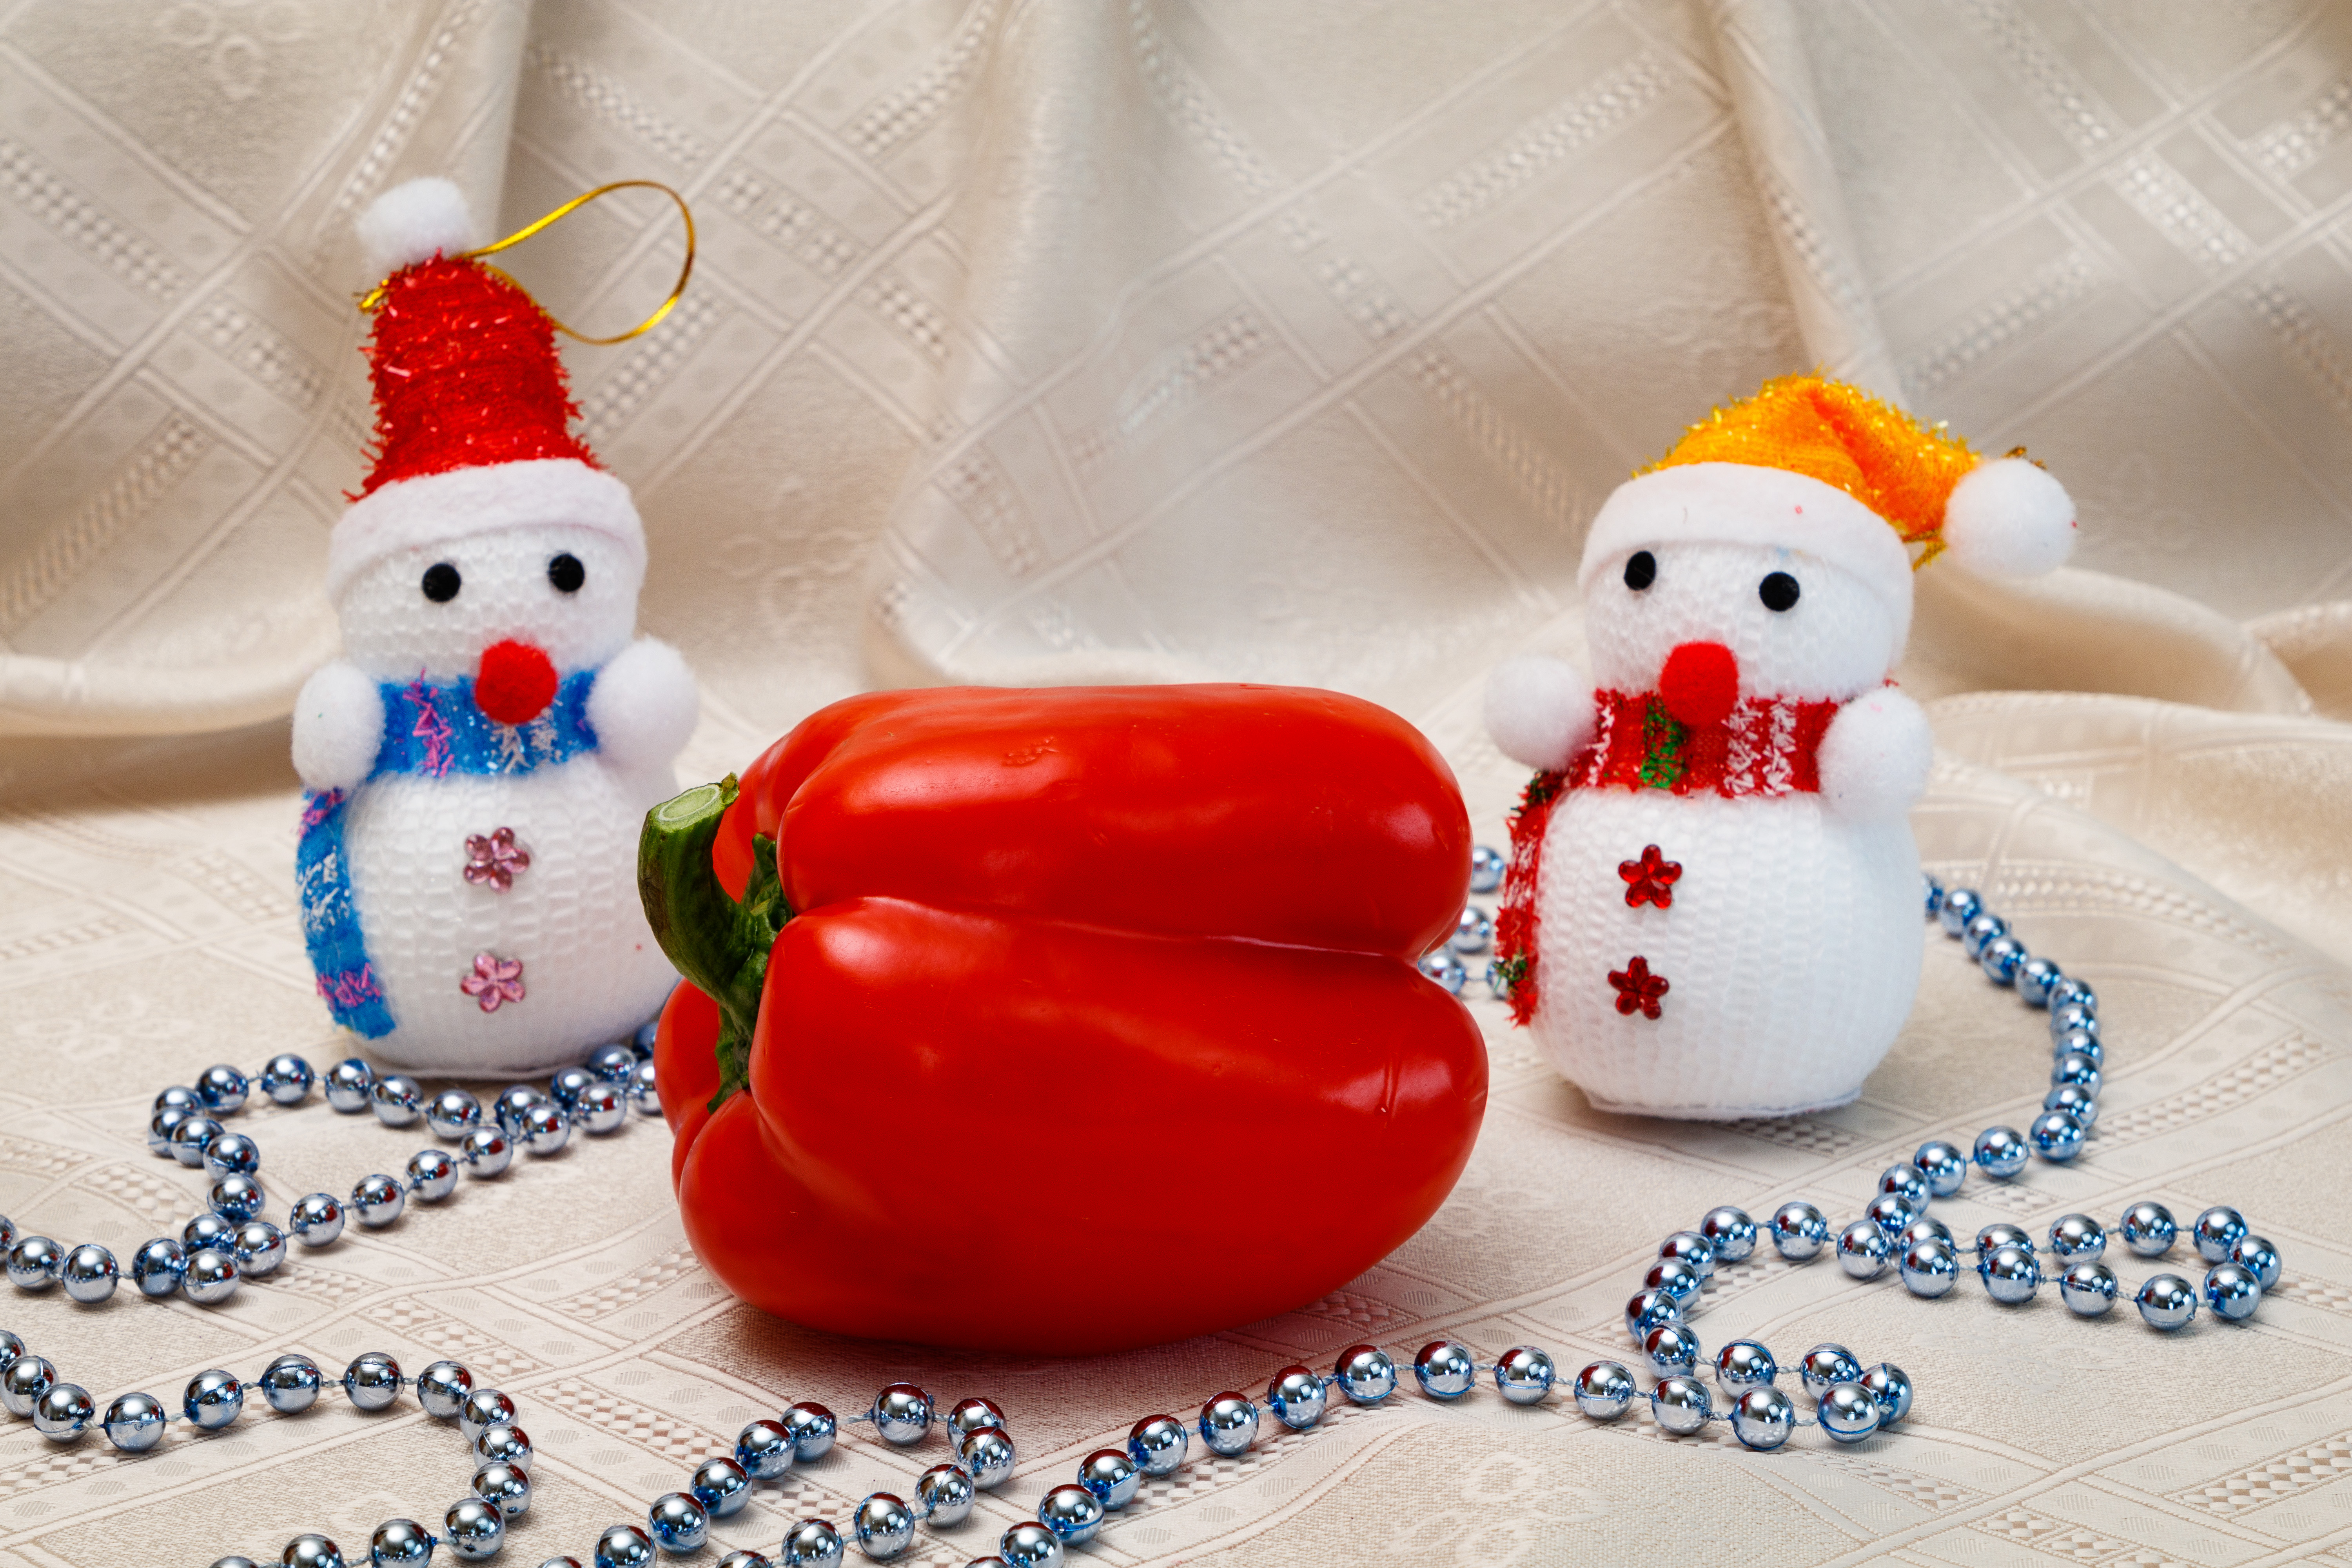
christmas, new year, christmas tree, christmas tree toy, decorations, christmas garland, winter, christmas ball, New Year's pictures, christmas pictures, holiday, balls, lights, night, shine, fun, red, snowman, carmine, toy, fictional character, souvenir, still life photography, baby toys, craft, creative arts, ornament, nightshade family, figurine